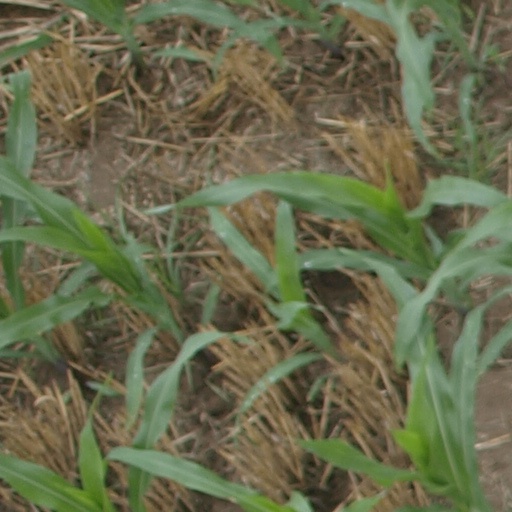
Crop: maize; corn